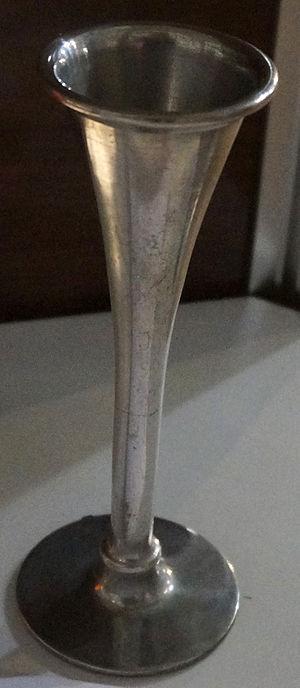
Lors de l'exposition Vitry ville hôpital 1914 2014.
Un stéthoscope est un instrument acoustique, servant principalement dans le domaine médical ou vétérinaire, pour l'auscultation, c’est-à-dire l'écoute des sons internes du corps. Mais il peut être aussi employé dans d'autres domaines, notamment pour l'identification et la localisation d'un bruit dans un objet, un appareil ou une installation.